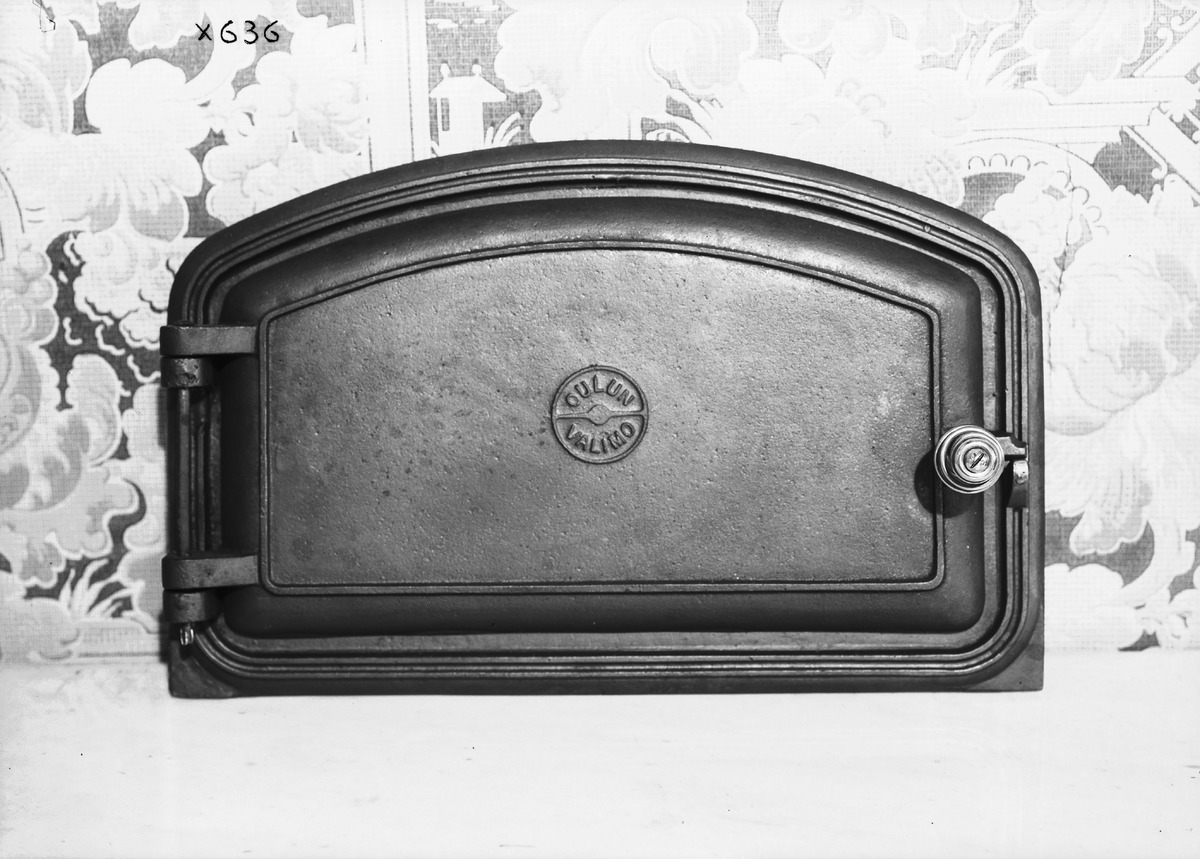
Uuninluukku
An oven hatch
sisällön kuvaus: Oulun valimon valmistama uuninluukku 15.2.1936. content description: An oven hatch manufactured by Oulu foundry. Photographed on February 15, 1936.
Vuosi: 1936
Paikka: Suomi, Oulu, Suomi, Pohjois-Pohjanmaa, Oulu
Aiheet: Oulun valimo; uuninluukku; tuotteet; valimot; valimoteollisuus; oven hatch; foundry; products